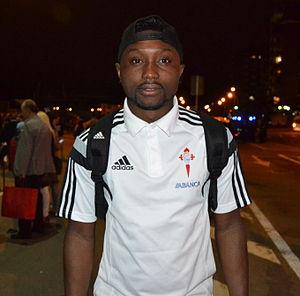
Lévy Madinda est un footballeur international gabonais né le 22 juin 1992 à Libreville. Il évolue au poste de milieu défensif.